David Keyes

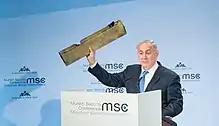
Israeli Prime Minister Netanyahu displays a piece of an armed Iranian drone that was shot down over Israel after infiltrating from Syria. The idea to display the drone piece came from David Keyes.

In December 2016, Keyes said that Israel had "ironclad" information from sources in the Arab world that the Obama administration helped craft a UN Security Council resolution condemning Israel for housing construction in the West Bank and eastern Jerusalem and "pushed hard" to ensure its passage. Keyes said on CNN that it was outrageous that the Security Council resolution considered the Western Wall to be part of "occupied Palestinian territory."